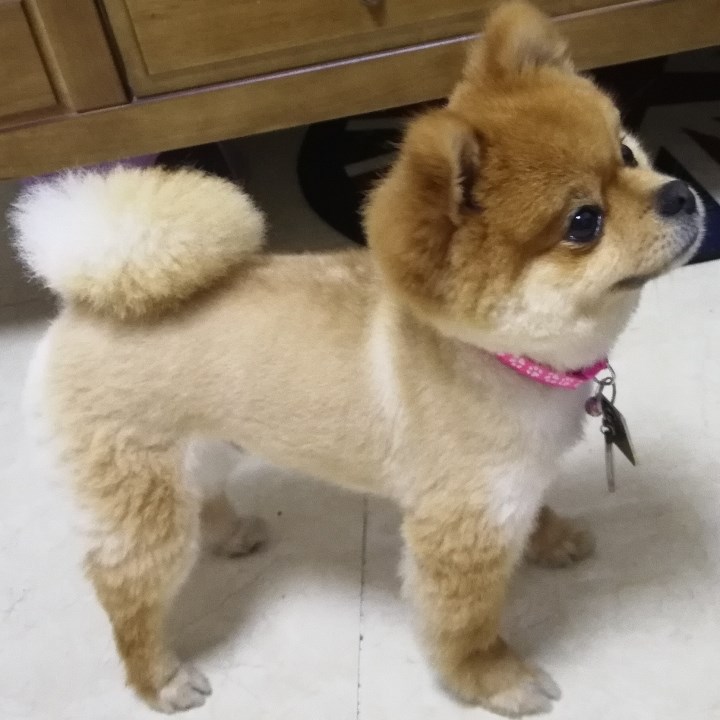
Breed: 1936-n000005-Pomeranian